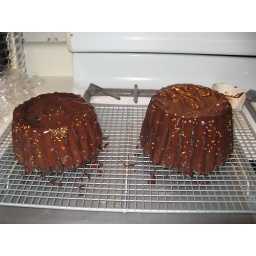
Covered in chocolate ganache and orange and yellow nonpareils.